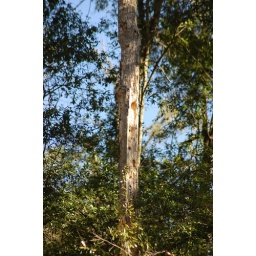
If your imagination works like mine you can kind of see a face in the bare section of this tree.